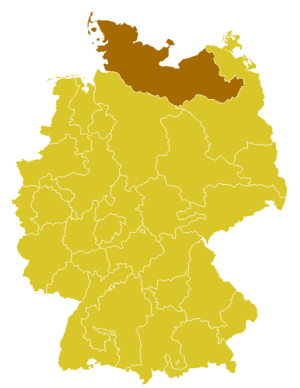
L'archidiocèse de Hambourg est une église particulière de l'Église catholique en Allemagne. Son siège est la cathédrale Sainte-Marie de Hambourg.